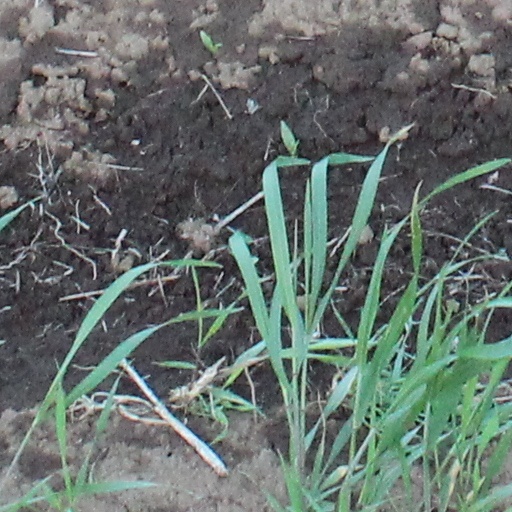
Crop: wheat